Lil Uzi Vert

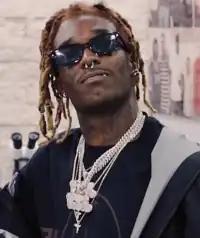
Woods in 2018

Symere Bysil Woods (born July 31, 1995), known professionally as Lil Uzi Vert, is an American rapper, singer, and songwriter. Born and raised in Philadelphia, Pennsylvania, they gained initial recognition following the release of the commercial mixtape "Luv Is Rage" (2015), which led to a recording contract with Atlantic Records, to whom they signed under DJ Drama's Generation Now imprint.